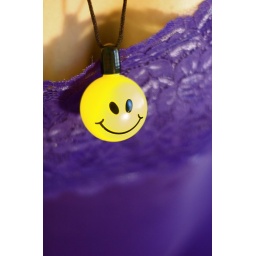
For Rogues Complementary ColoursBumped saturation and contrast to make the colours vivid. Lit by window and bedside table lamp.